Geography of the Dominican Republic

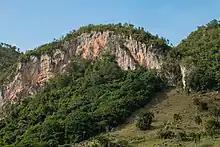
Cordillera Oriental landscape in Dominican Republic.

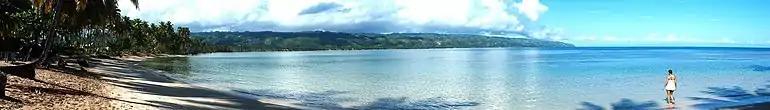
A beach in the Samana province

The Dominican Republic is a tropical, maritime nation. Owing to its diverse mountainous topography, the country's climate shows considerable variation for its size, and has the most diverse climate zones of all the Caribbean islands, including subtropical highland climates ("Cwb"), oceanic climates ("Cfb") and hot semi-arid climates ("BSh") along the usual tropical savanna ("Aw"), monsoon ("Am"), and rainforest ("Af") climates typical of a Caribbean nation. Conditions are ameliorated in many areas by elevation and by the northeast trade winds, which blow steadily from the Atlantic all year long. The annual mean temperature is ; regional mean temperatures range from in the heart of the Cordillera Central (Constanza) to as high as in arid regions. Temperatures rarely rise above , and freezing temperatures only occur in winter in the highest mountains. The average temperature in Santo Domingo in January is , and in July.